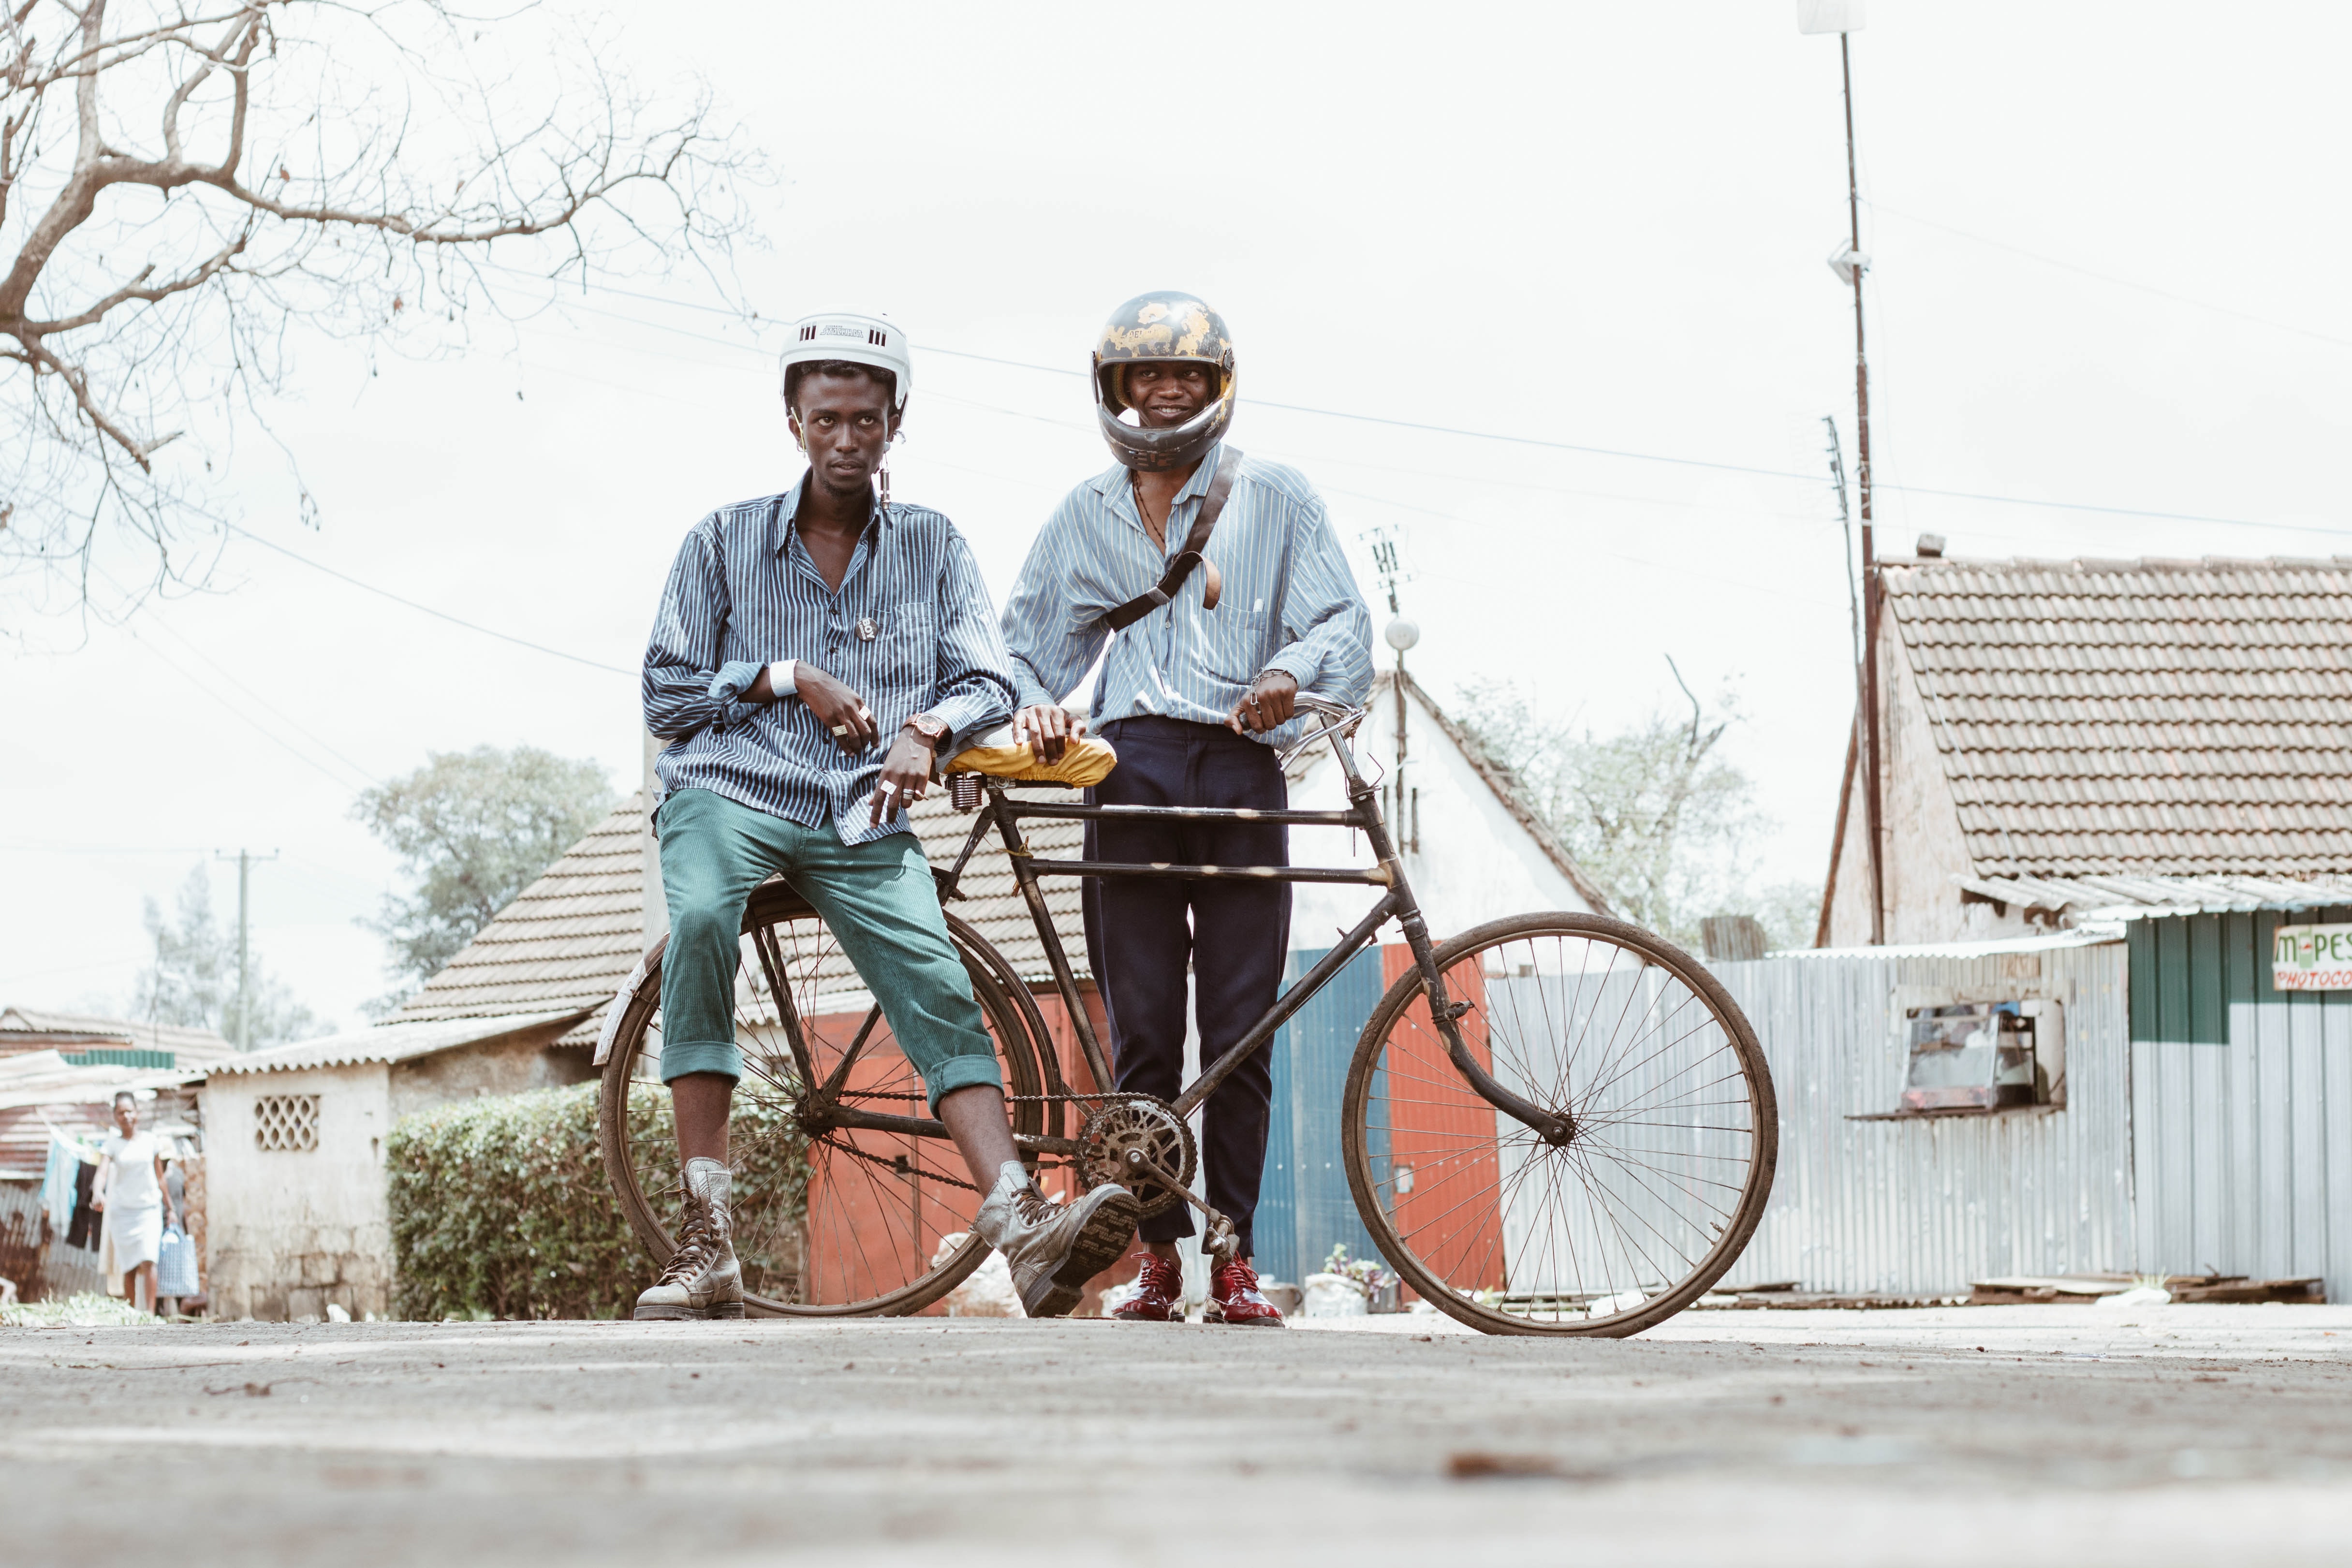
bicycle, cycling, vehicle, mode of transport, transport, recreation, bicycle accessory, bicycle wheel, photography, sports equipment, street, bicycles equipment and supplies, road bicycle, bicycle pedal